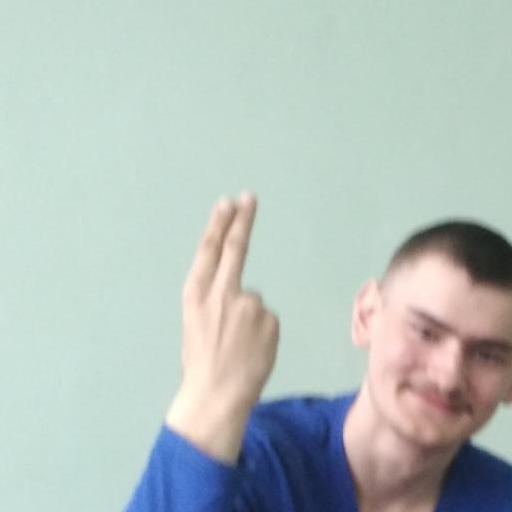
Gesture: two_up_inverted